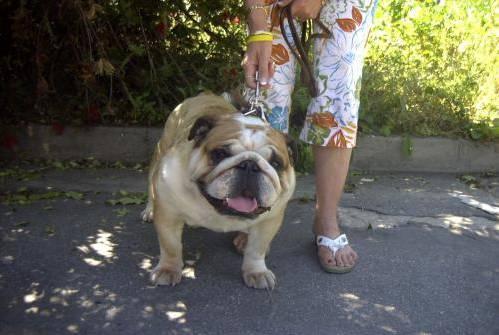
dog